Ferrari 612 Scaglietti

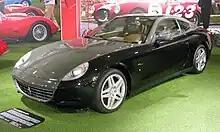
2007 Ferrari 612 Sessanta

The 612 Sessanta (Italian for "sixty") is a limited (60 unit) variant of the 612 commemorating the 60th anniversary of the company. Standard equipment included 19-inch forged aluminium wheels, black chrome exhaust tips, the automated manual F1 transmission, three-position electrochromic glass roof, start/stop ignition button on the steering wheel, Bose infotainment system and a two-tone paint.